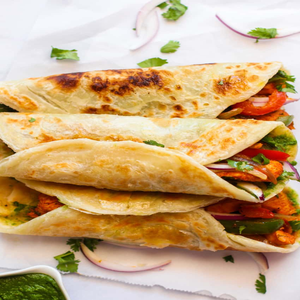
Dish: kathiroll